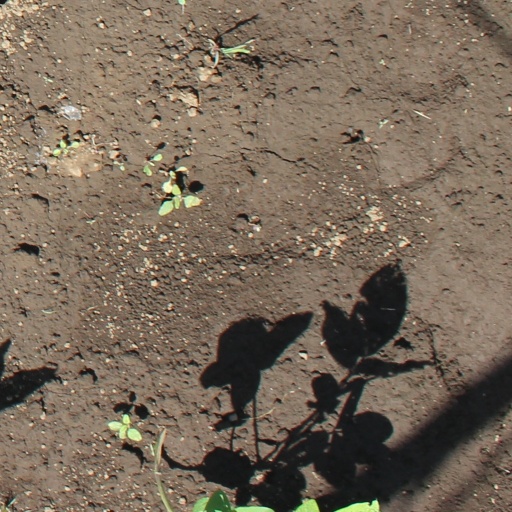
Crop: soybean